Han Jun-hee

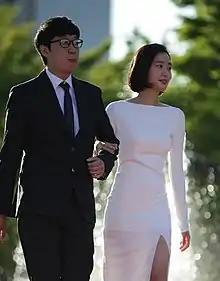
Han (left) with Kim Go-eun in July 2015

Han Jun-hee (born 1985) is a South Korean film director and screenwriter. Han wrote and directed the neo-noir crime thriller "Coin Locker Girl" (2015).